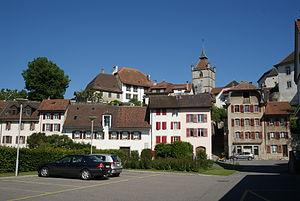
Le district de la Broye est un des sept districts du canton de Fribourg en Suisse. Le district a été créé par la constitution cantonale que le canton de Fribourg s'est donné le 19 mars 1848.
Estavayer est une commune suisse du canton de Fribourg, située dans le district de la Broye.